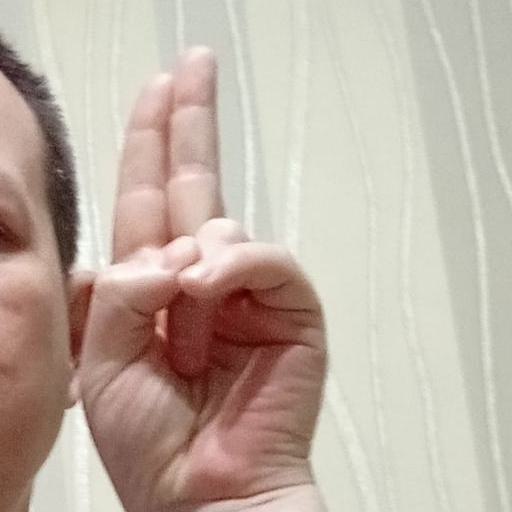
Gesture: two_up